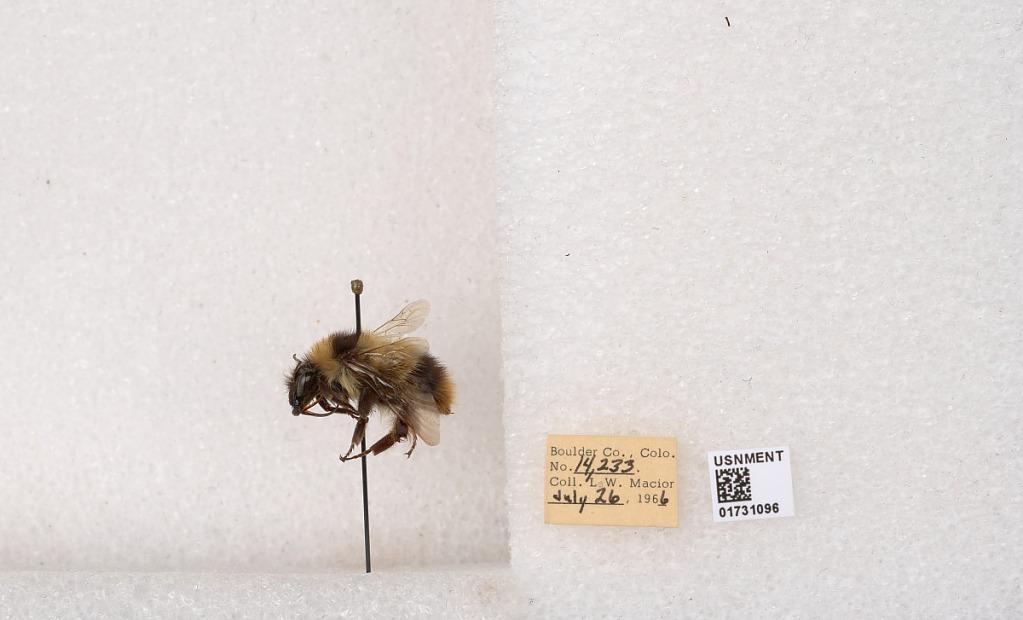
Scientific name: Bombus kirbyellus
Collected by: L. Macior
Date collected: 1966-7-26
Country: United States
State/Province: Colorado
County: Boulder
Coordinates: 40.0925, -105.358